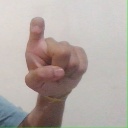
अक्षर: इ